Clonsilla

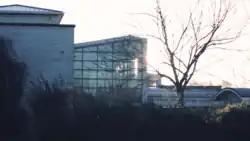
Hartstown Community School

Clonsilla has a number of national schools, including St. Mochta's, St. Patrick's, St. Philip's, St. Ciaran's (Hartstown), and Scoil Choilm Community National School (Porterstown). There are five secondary schools in the vicinity: Hartstown Community School, Castleknock Community College, Coolmine Community School, Luttrellstown Community College and Castleknock College. There is also an Educate Together primary and second-level school located in Hansfield, Clonsilla.